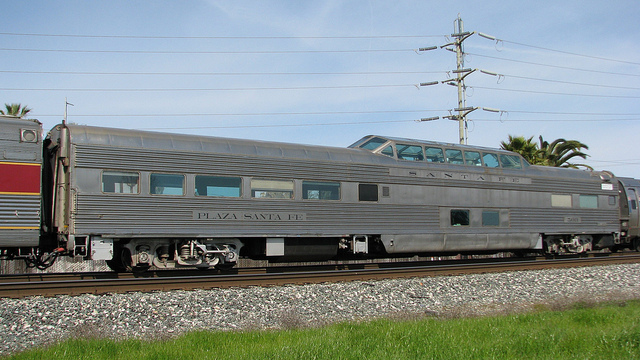
A train is travelling on the railroad tracks

A Plaza Santa Fe passenger train car on the railway.

A passenger train moving along a railway with power lines in the background.

A silver train is moving down the tracks.

A silver train travelling on a train track.